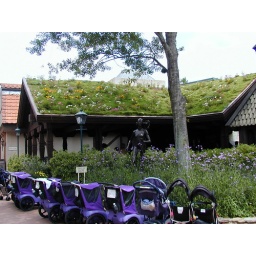
Grass Roof building with wild flowers in Norway at Epcot